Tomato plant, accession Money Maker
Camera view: vertical (180 deg); turntable rotation: 90 degrees
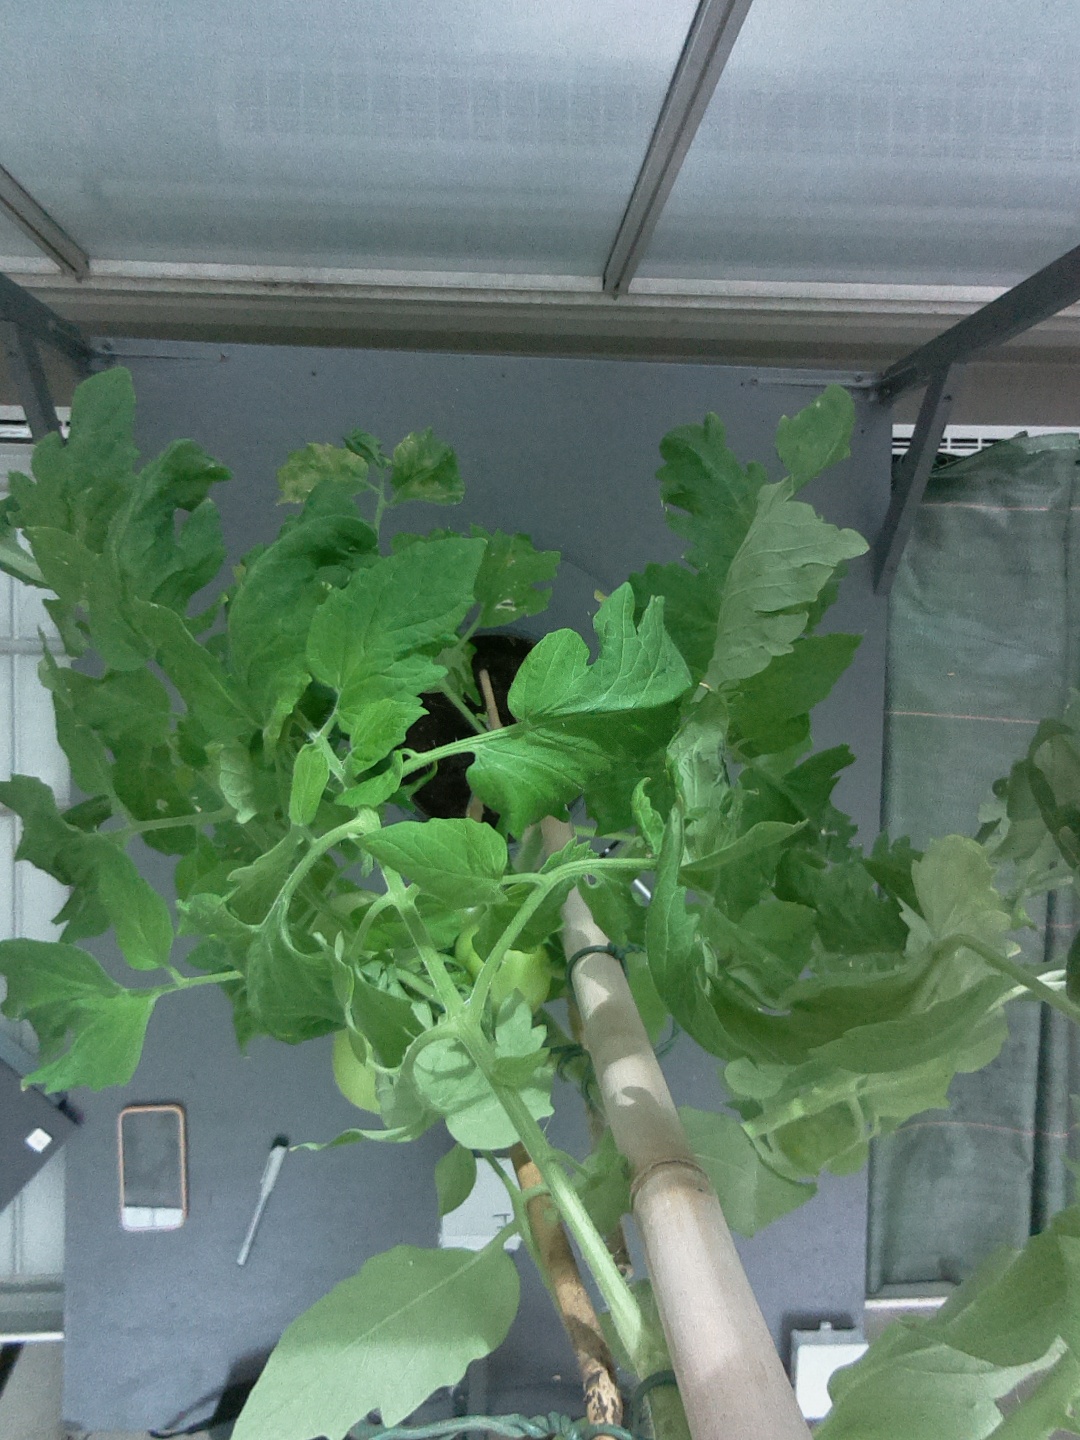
BBCH growth stage 77: 70%-80% of final fruit size